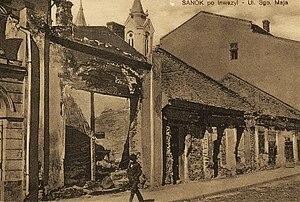
La bataille de Lemberg est un épisode du début de la Première Guerre mondiale. Elle oppose l'Empire russe à l'Empire austro-hongrois au cours des mois d'août 1914 et de septembre 1914.